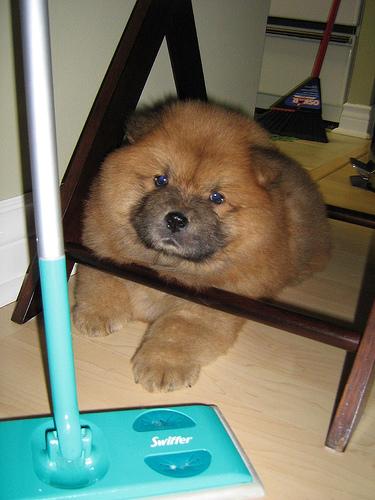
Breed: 329-n000119-chow